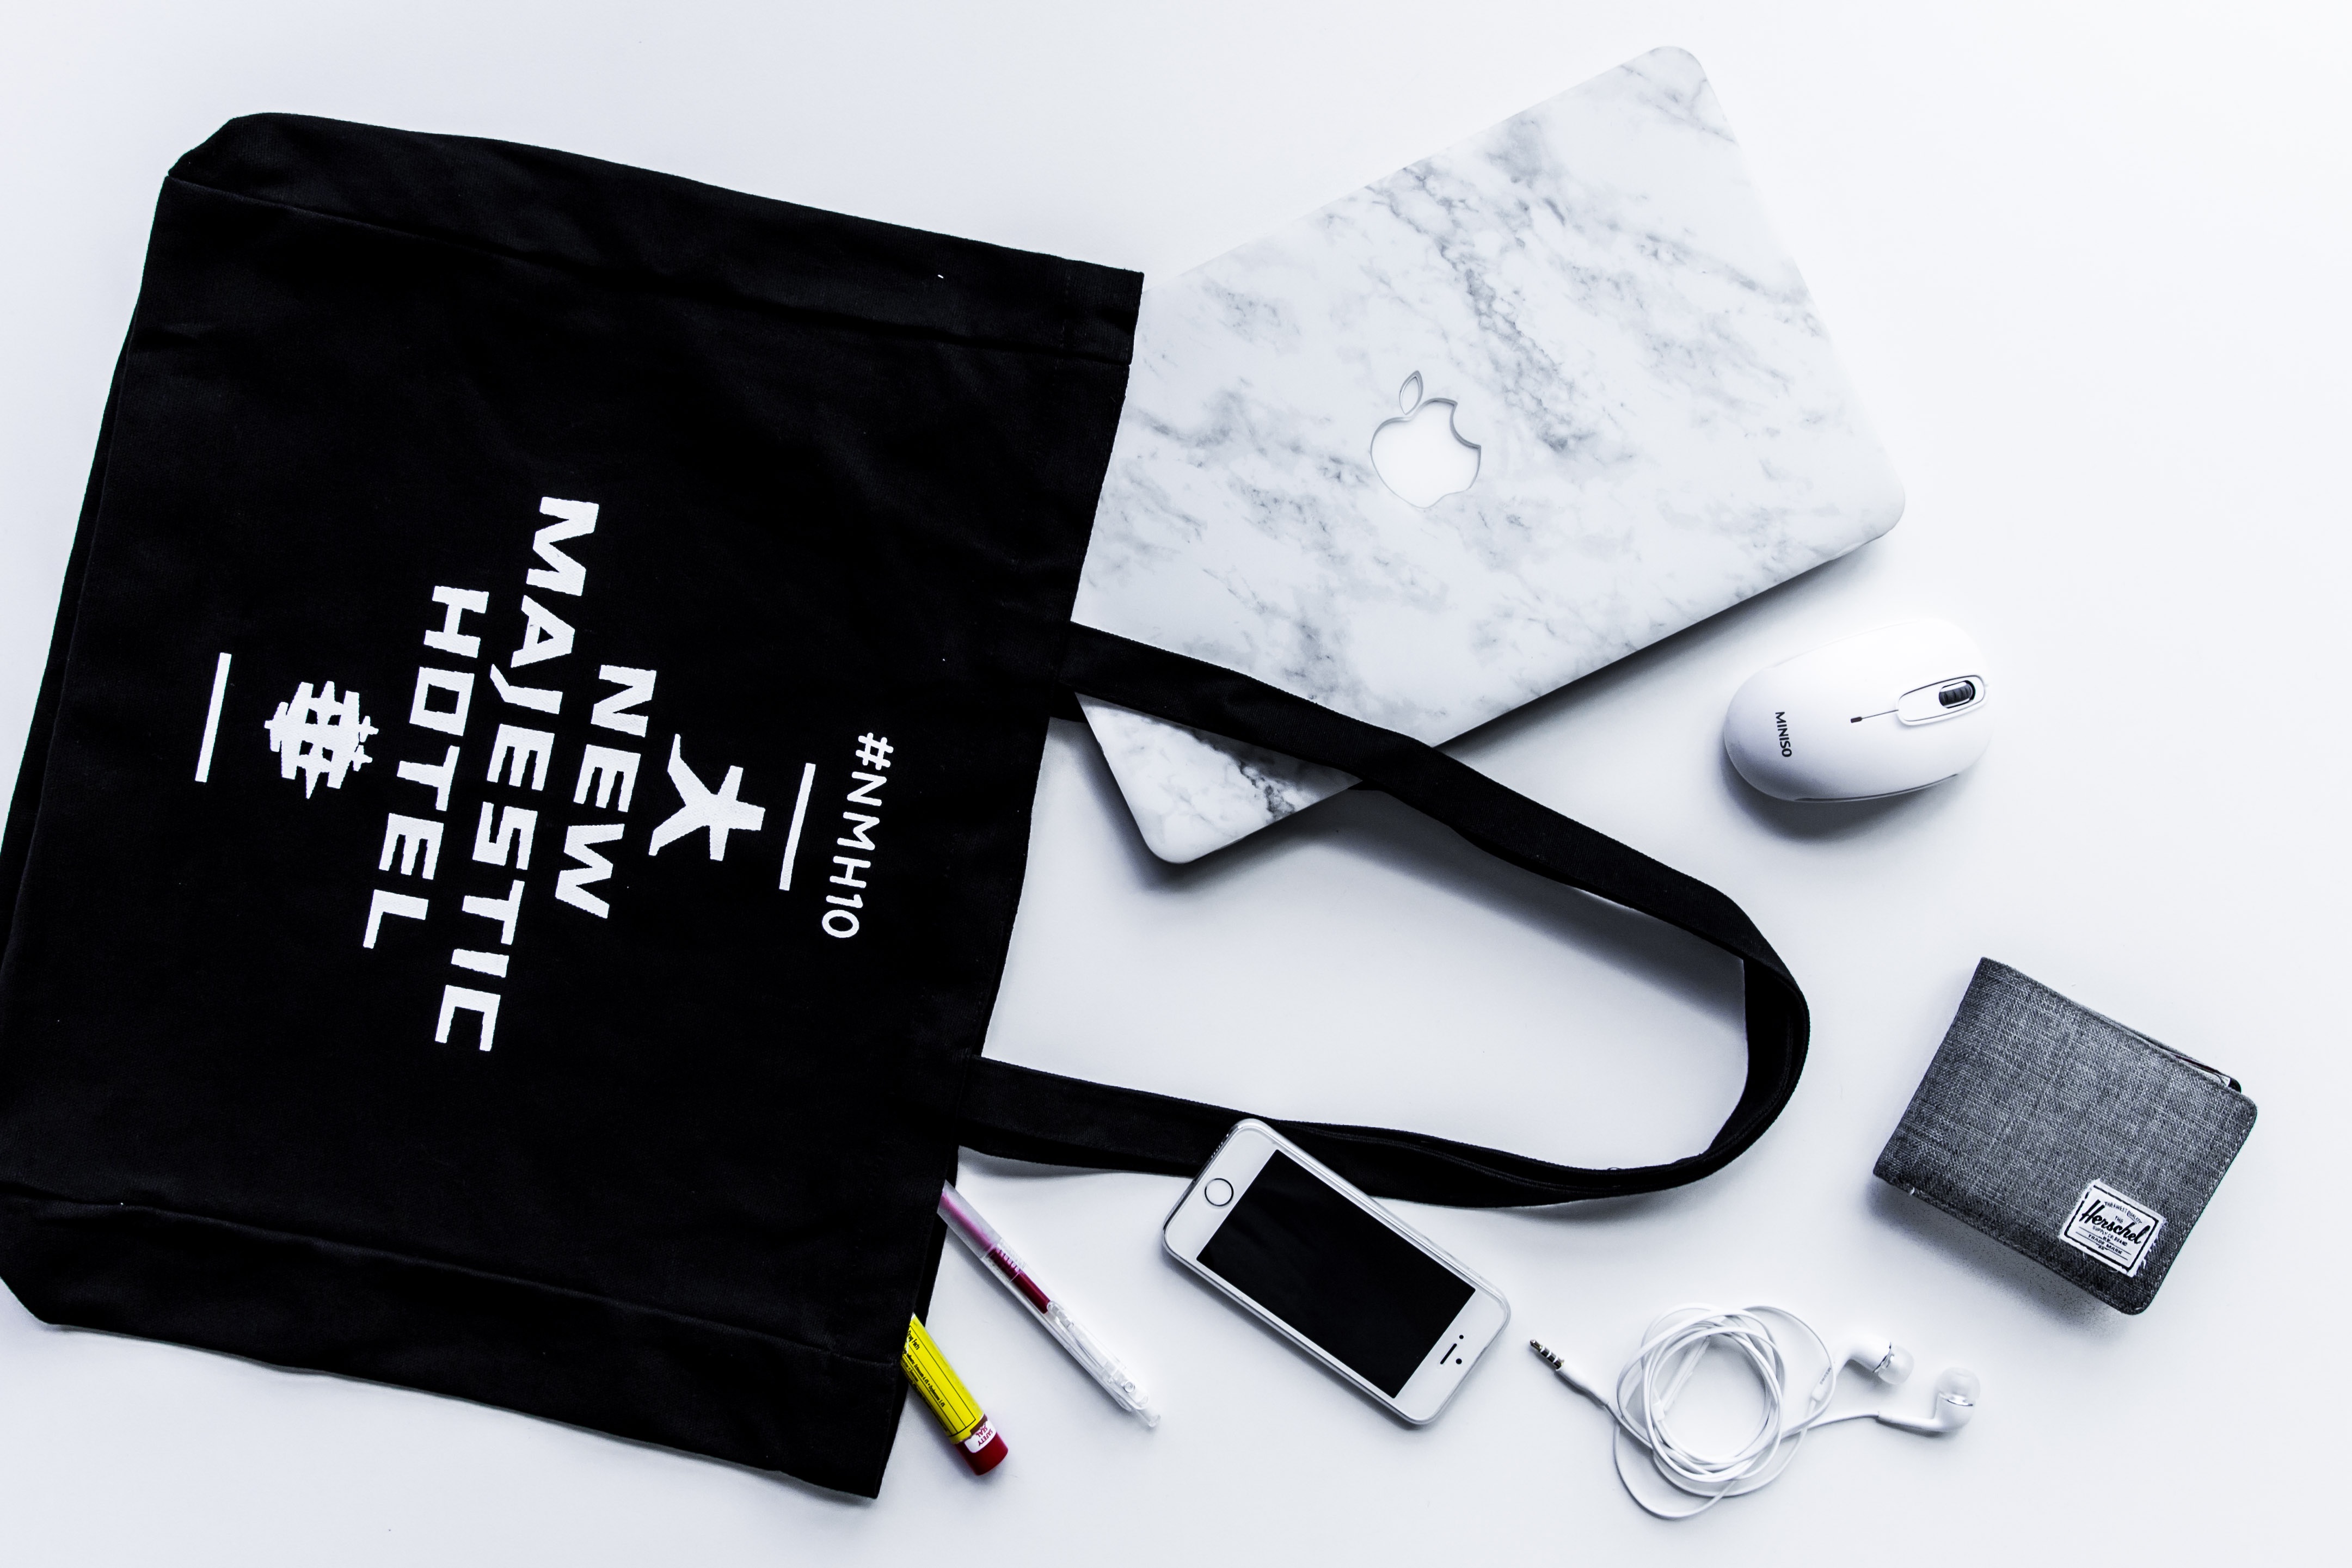
hand, brand, glasses